Stobhill Hospital

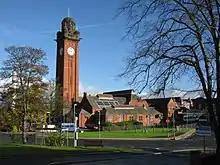
Stobhill Hospital, designed by Thomson & Sandilands, opened in September 1904

Stobhill was originally a Poor Law hospital, commissioned by the Glasgow Parish Council. The design competition, which was judged by John James Burnet, was won by Glasgow architects, Thomson & Sandilands. The foundation stone was laid in September 1901 by Lord Balfour of Burleigh, the then Secretary of State for Scotland, and Stobhill Hospital was formally opened on 15 September 1904, the same day as the Western District Hospital at Oakbank in Maryhill and the Eastern District Hospital at Duke Street. The original buildings are now graded as category B listed buildings.